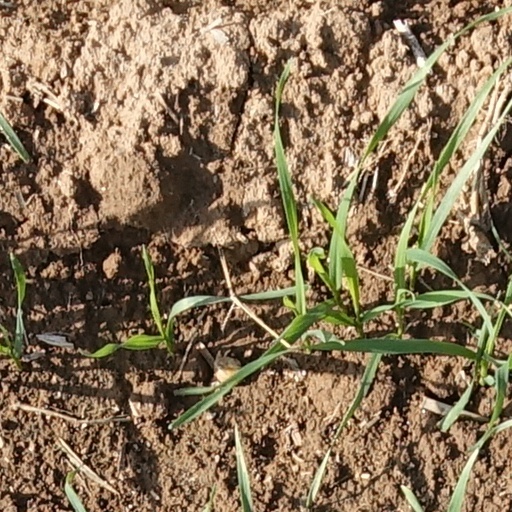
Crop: wheat